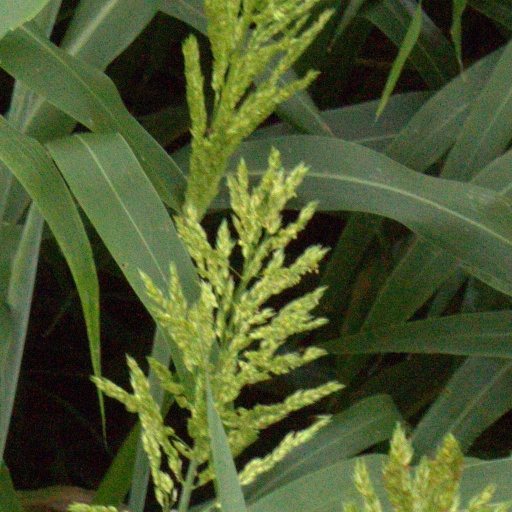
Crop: sorghum